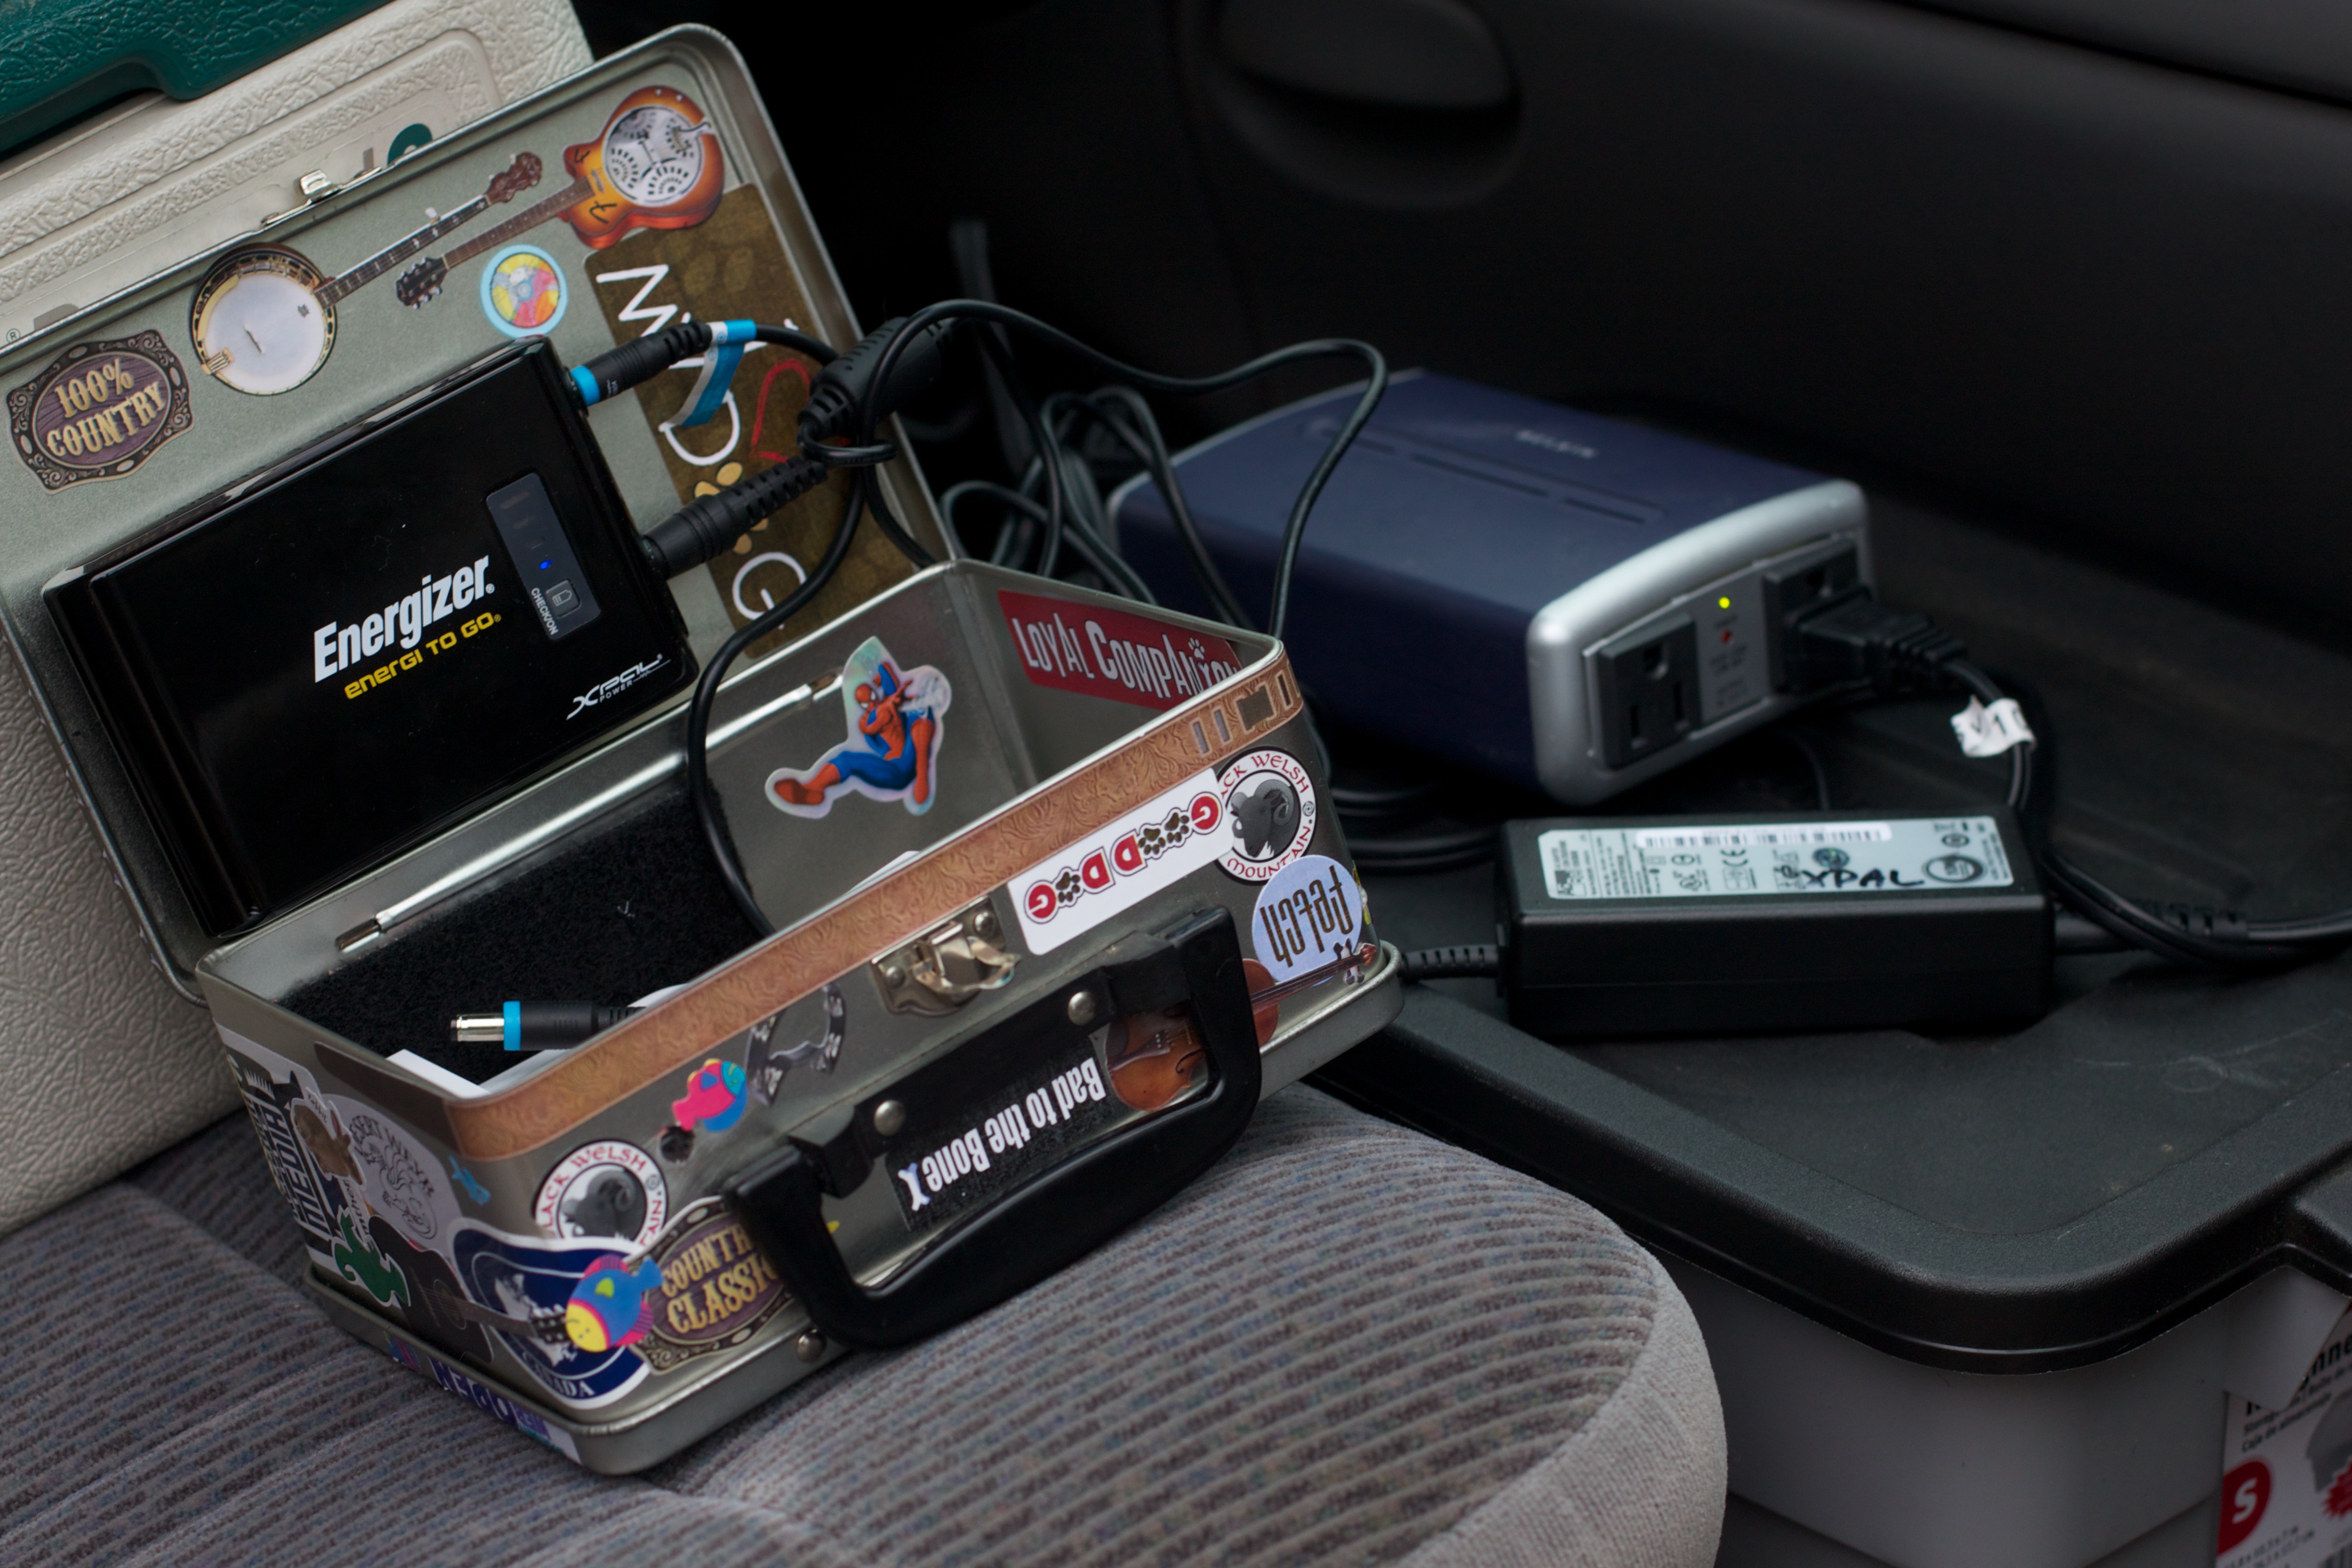
car, vehicle, sports car, race car, storybox, piratebox, odyssey, automobile make